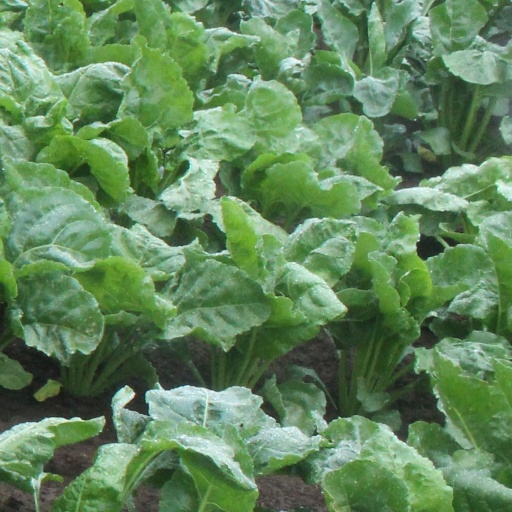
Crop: sugar beet